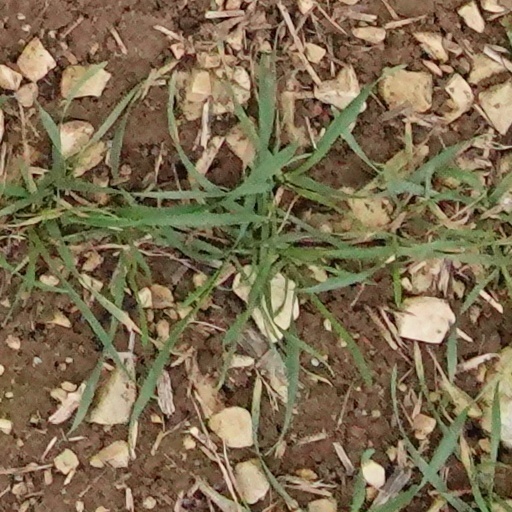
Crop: wheat